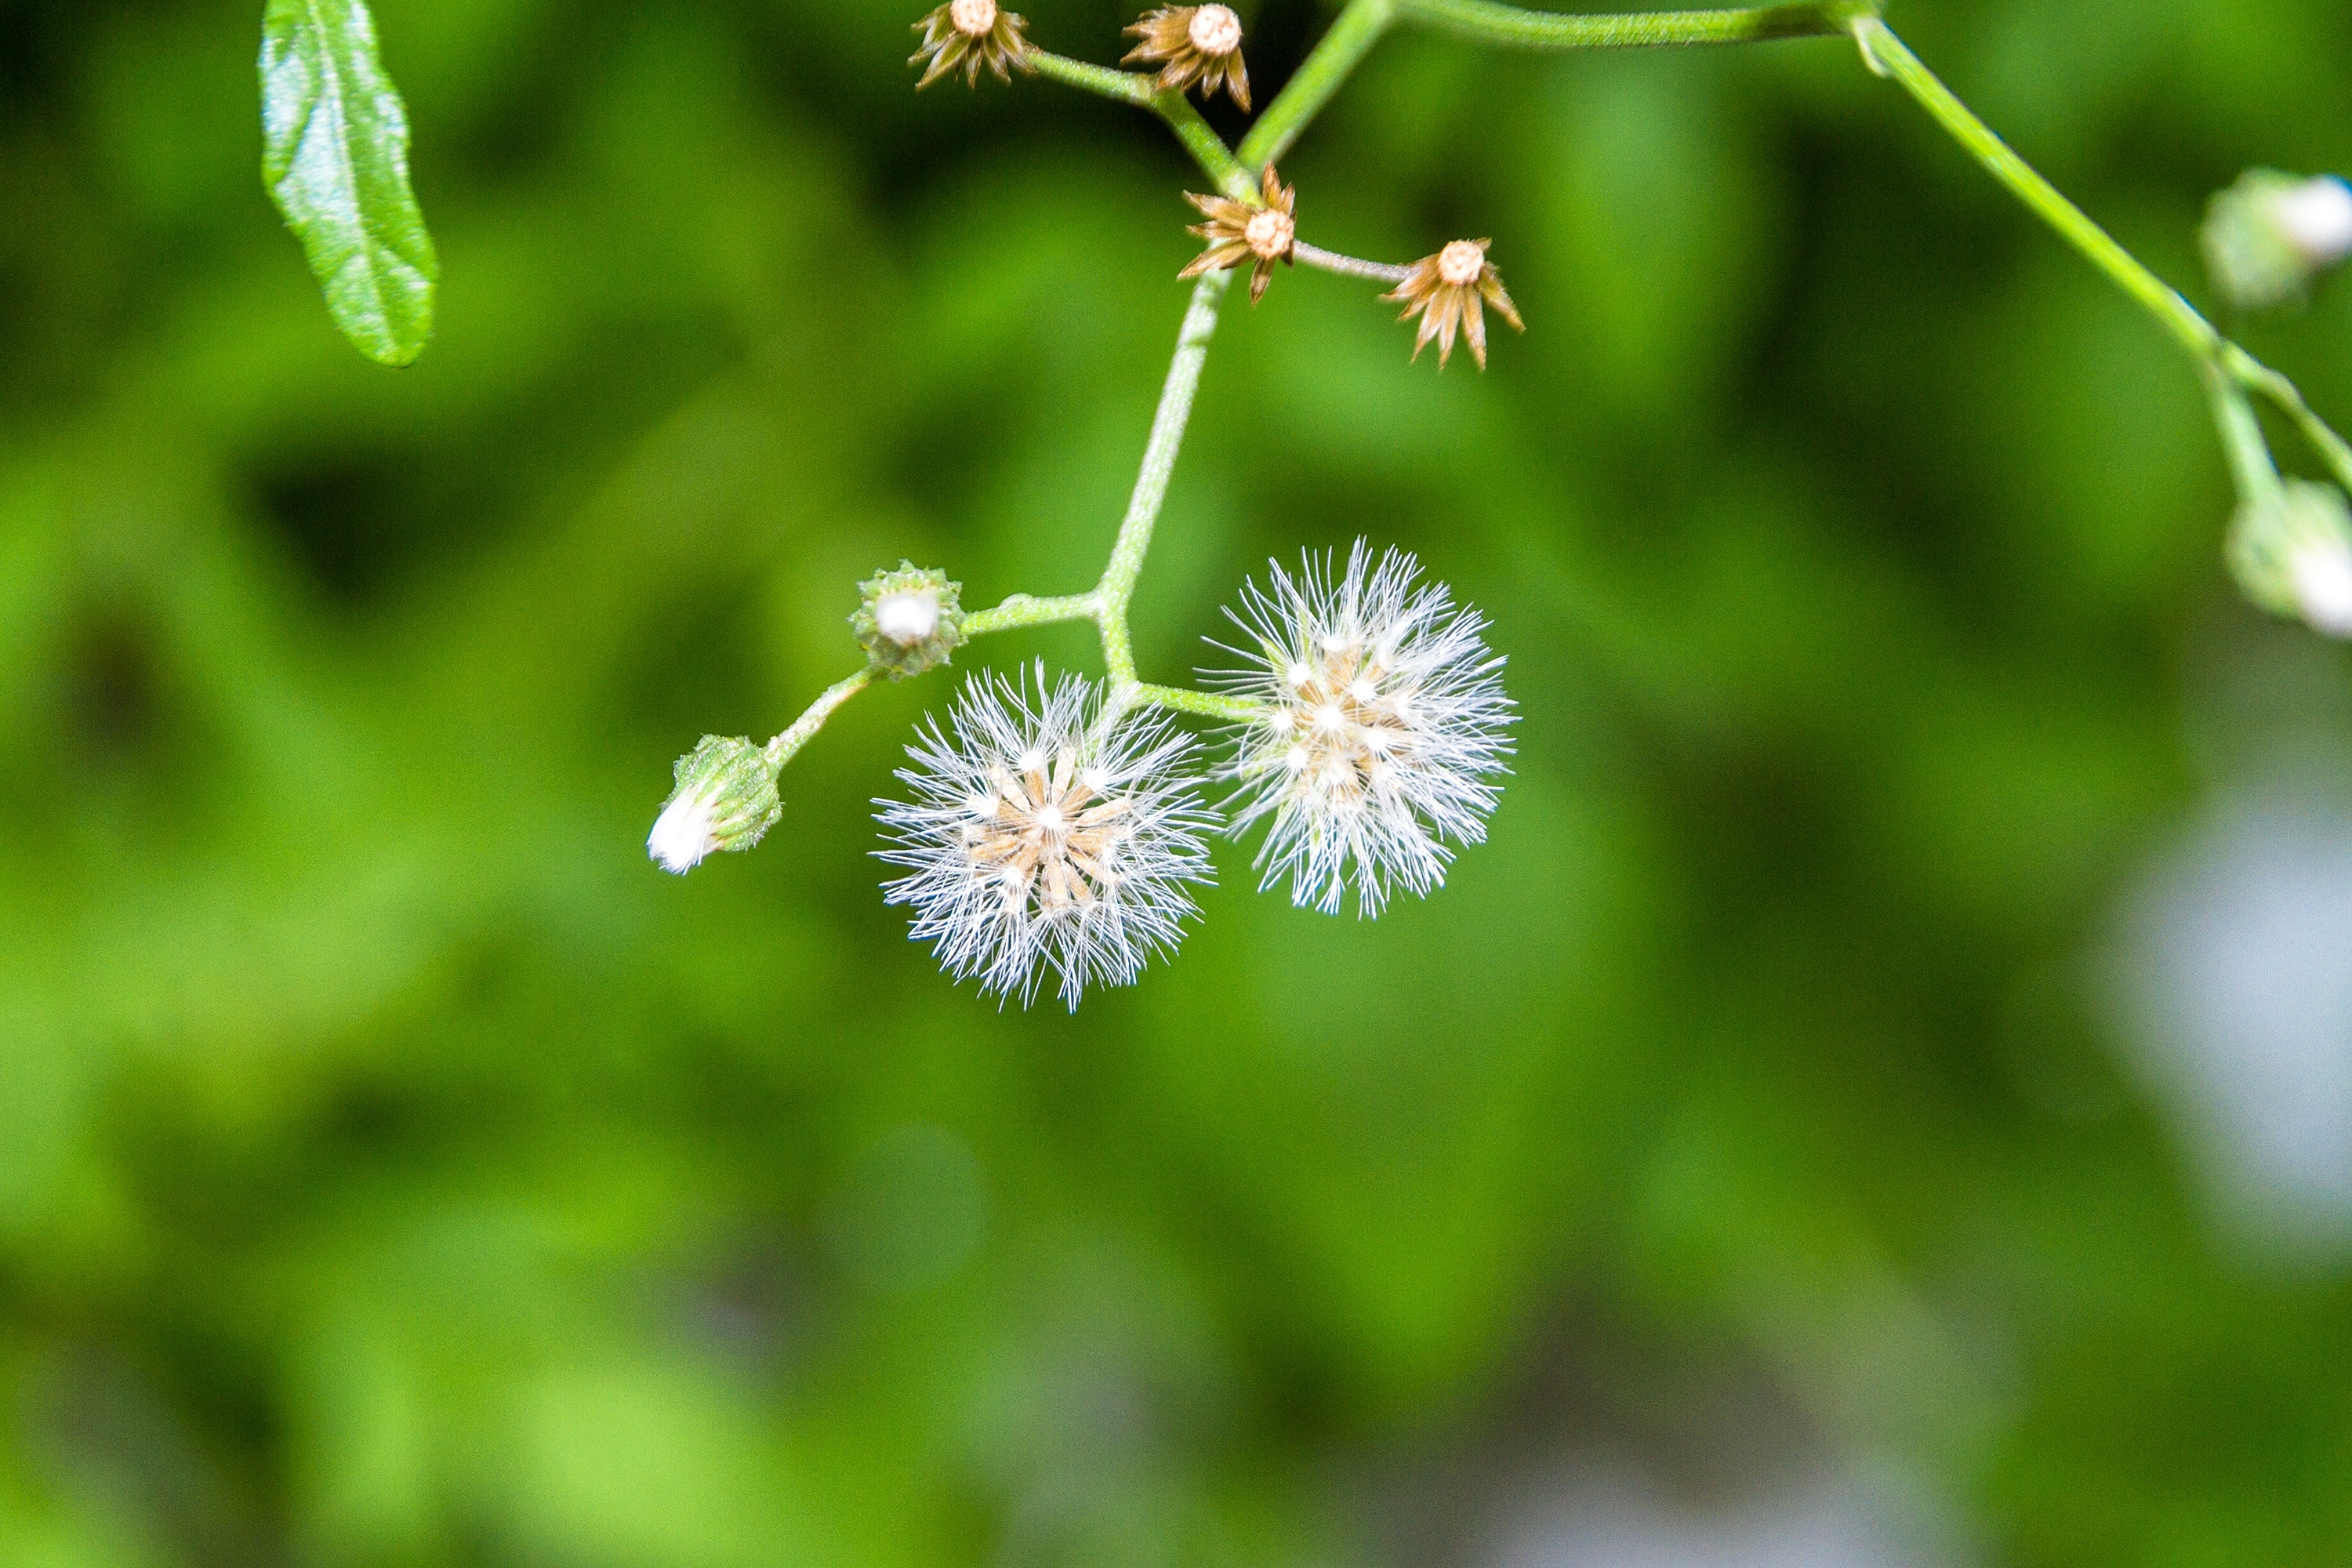
nature, branch, blossom, plant, photography, meadow, leaf, flower, bloom, green, fluffy, herb, produce, botany, flora, wildflower, close up, macro photography, flowering plant, daisy family, tassels, the white flowers, plant stem, land plant